Royal Air Force Marine Branch

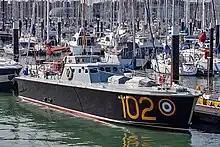
HSL 102 at Gosport

The work of the BPBC would lead in the late 1930s to the RAF 100 class High Speed Launch (HSL), based on the elongated hull of a Motor Torpedo Boat the RAF 100 was designed to have a maximum speed of , and achieved over during trials, making it one of the fastest boats of the time.